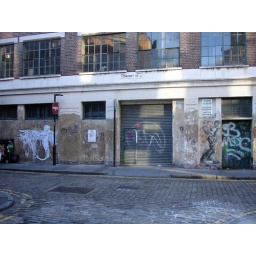
Woodcut on newsprint pasted on wall by street artist ELBOW-TOE.